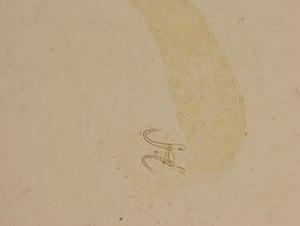
Les Monogènes sont une classe de vers plats parasites.